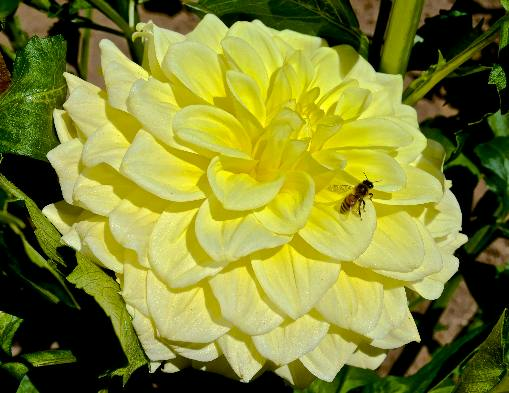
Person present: No